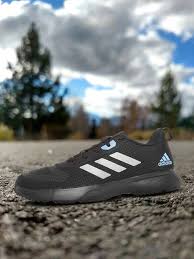
Label: Sneaker